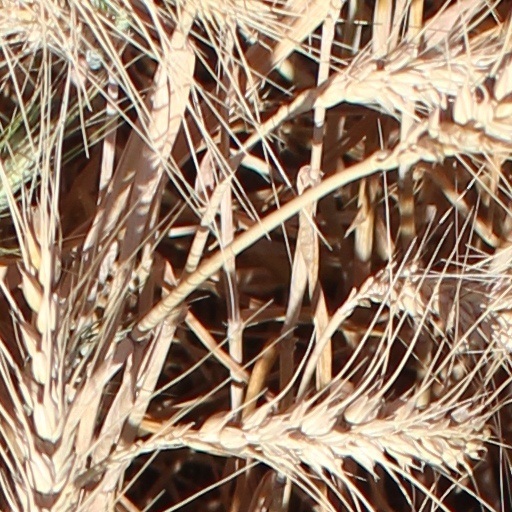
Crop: wheat